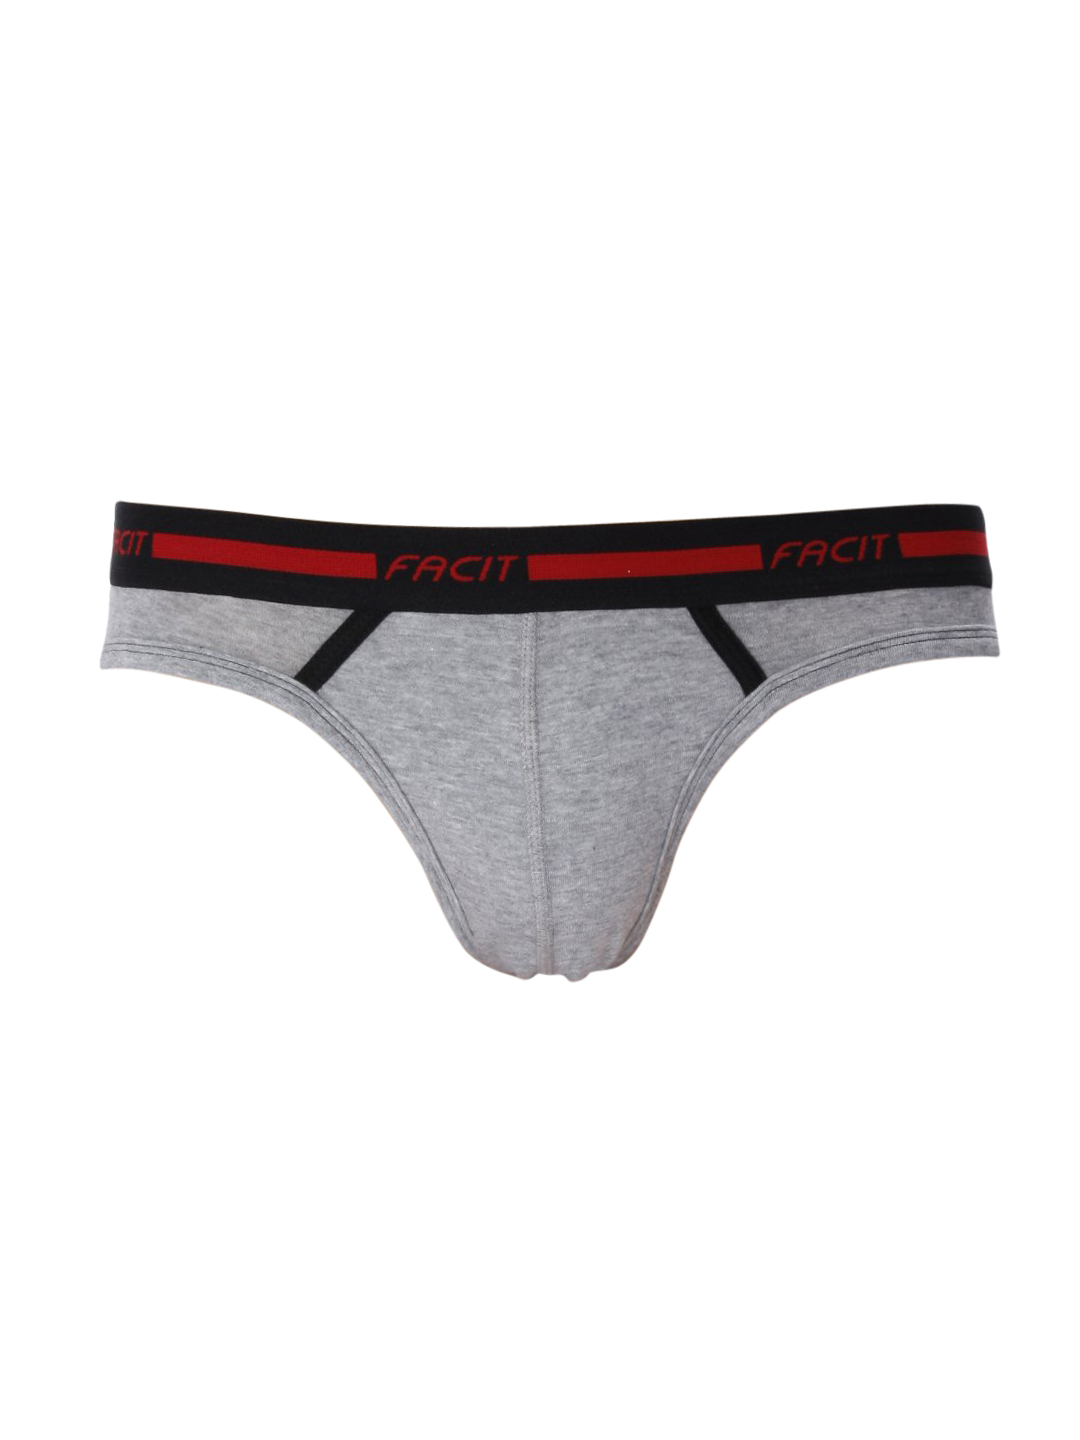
Facit Men Trophy BF Grey Briefs
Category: Apparel / Innerwear / Briefs
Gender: Men
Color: Grey
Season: Summer 2016
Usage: Casual